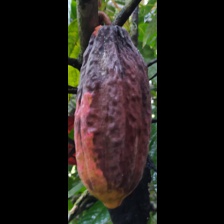
Label: phytophthora